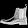
Label: Ankle boot